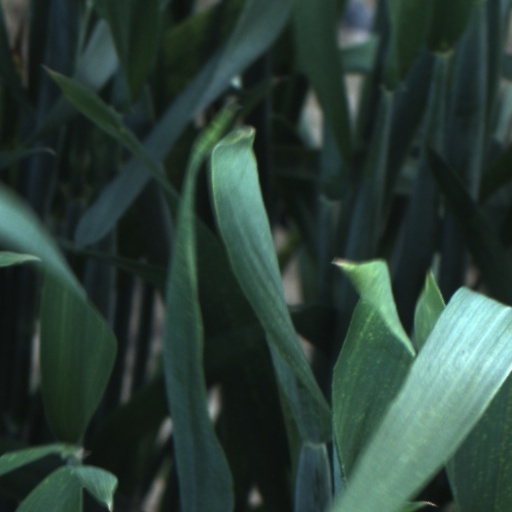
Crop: wheat